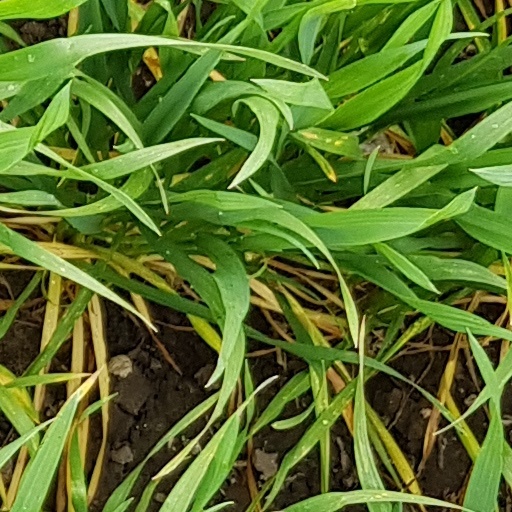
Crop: wheat